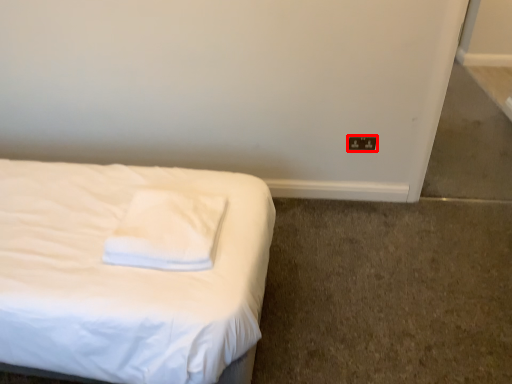
Question: From the image's perspective, what is the correct spatial relationship of electric outlet (annotated by the red box) in relation to pillow? Select from the following
(A) below
(B) above
Answer: B